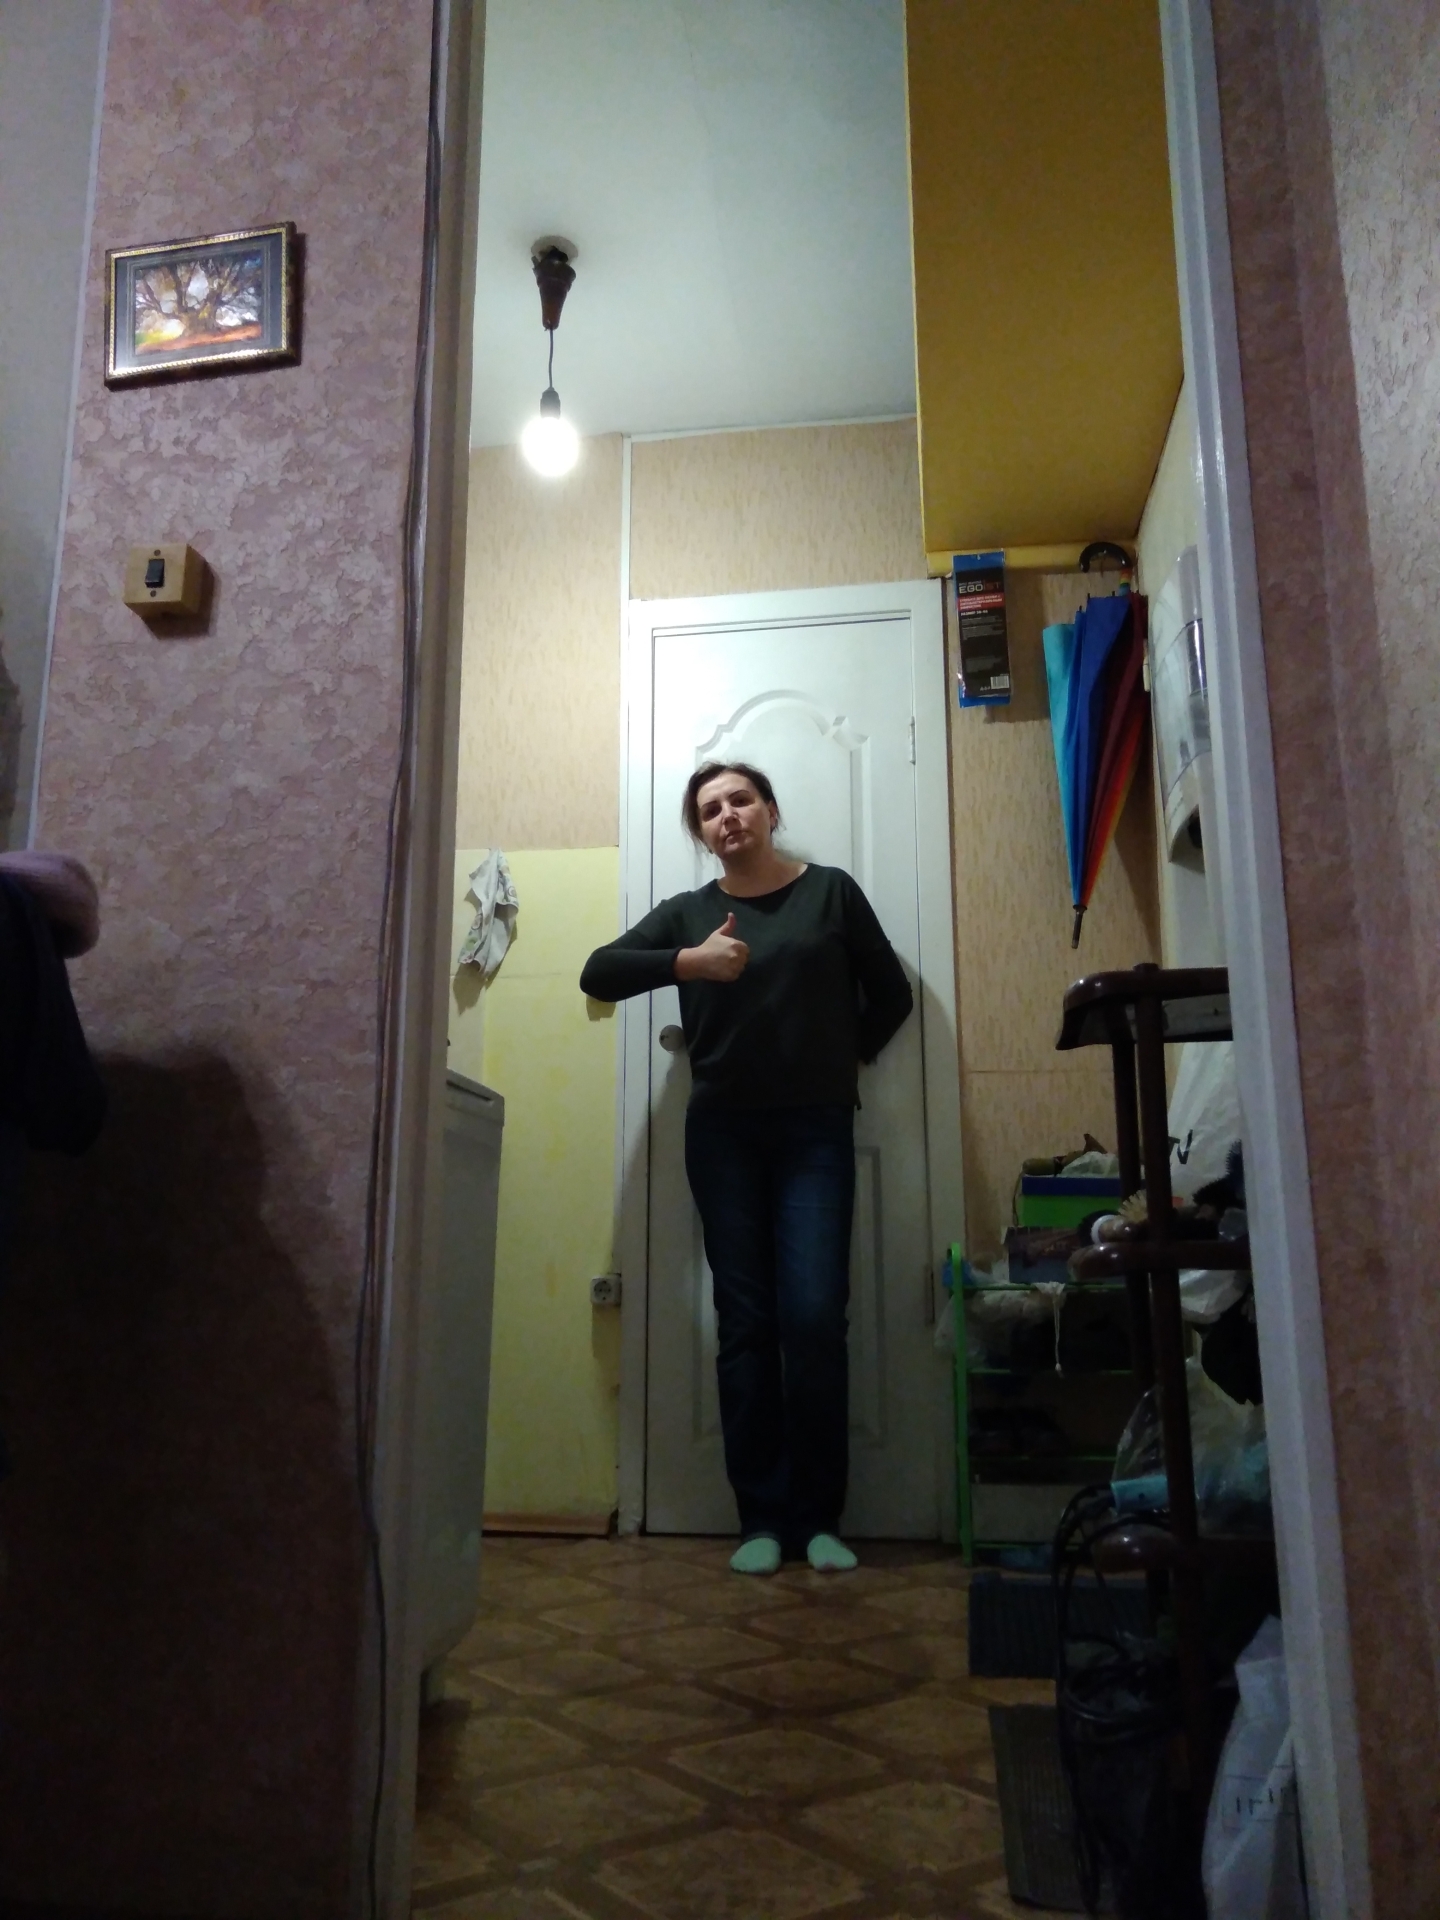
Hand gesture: like